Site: brandenburg
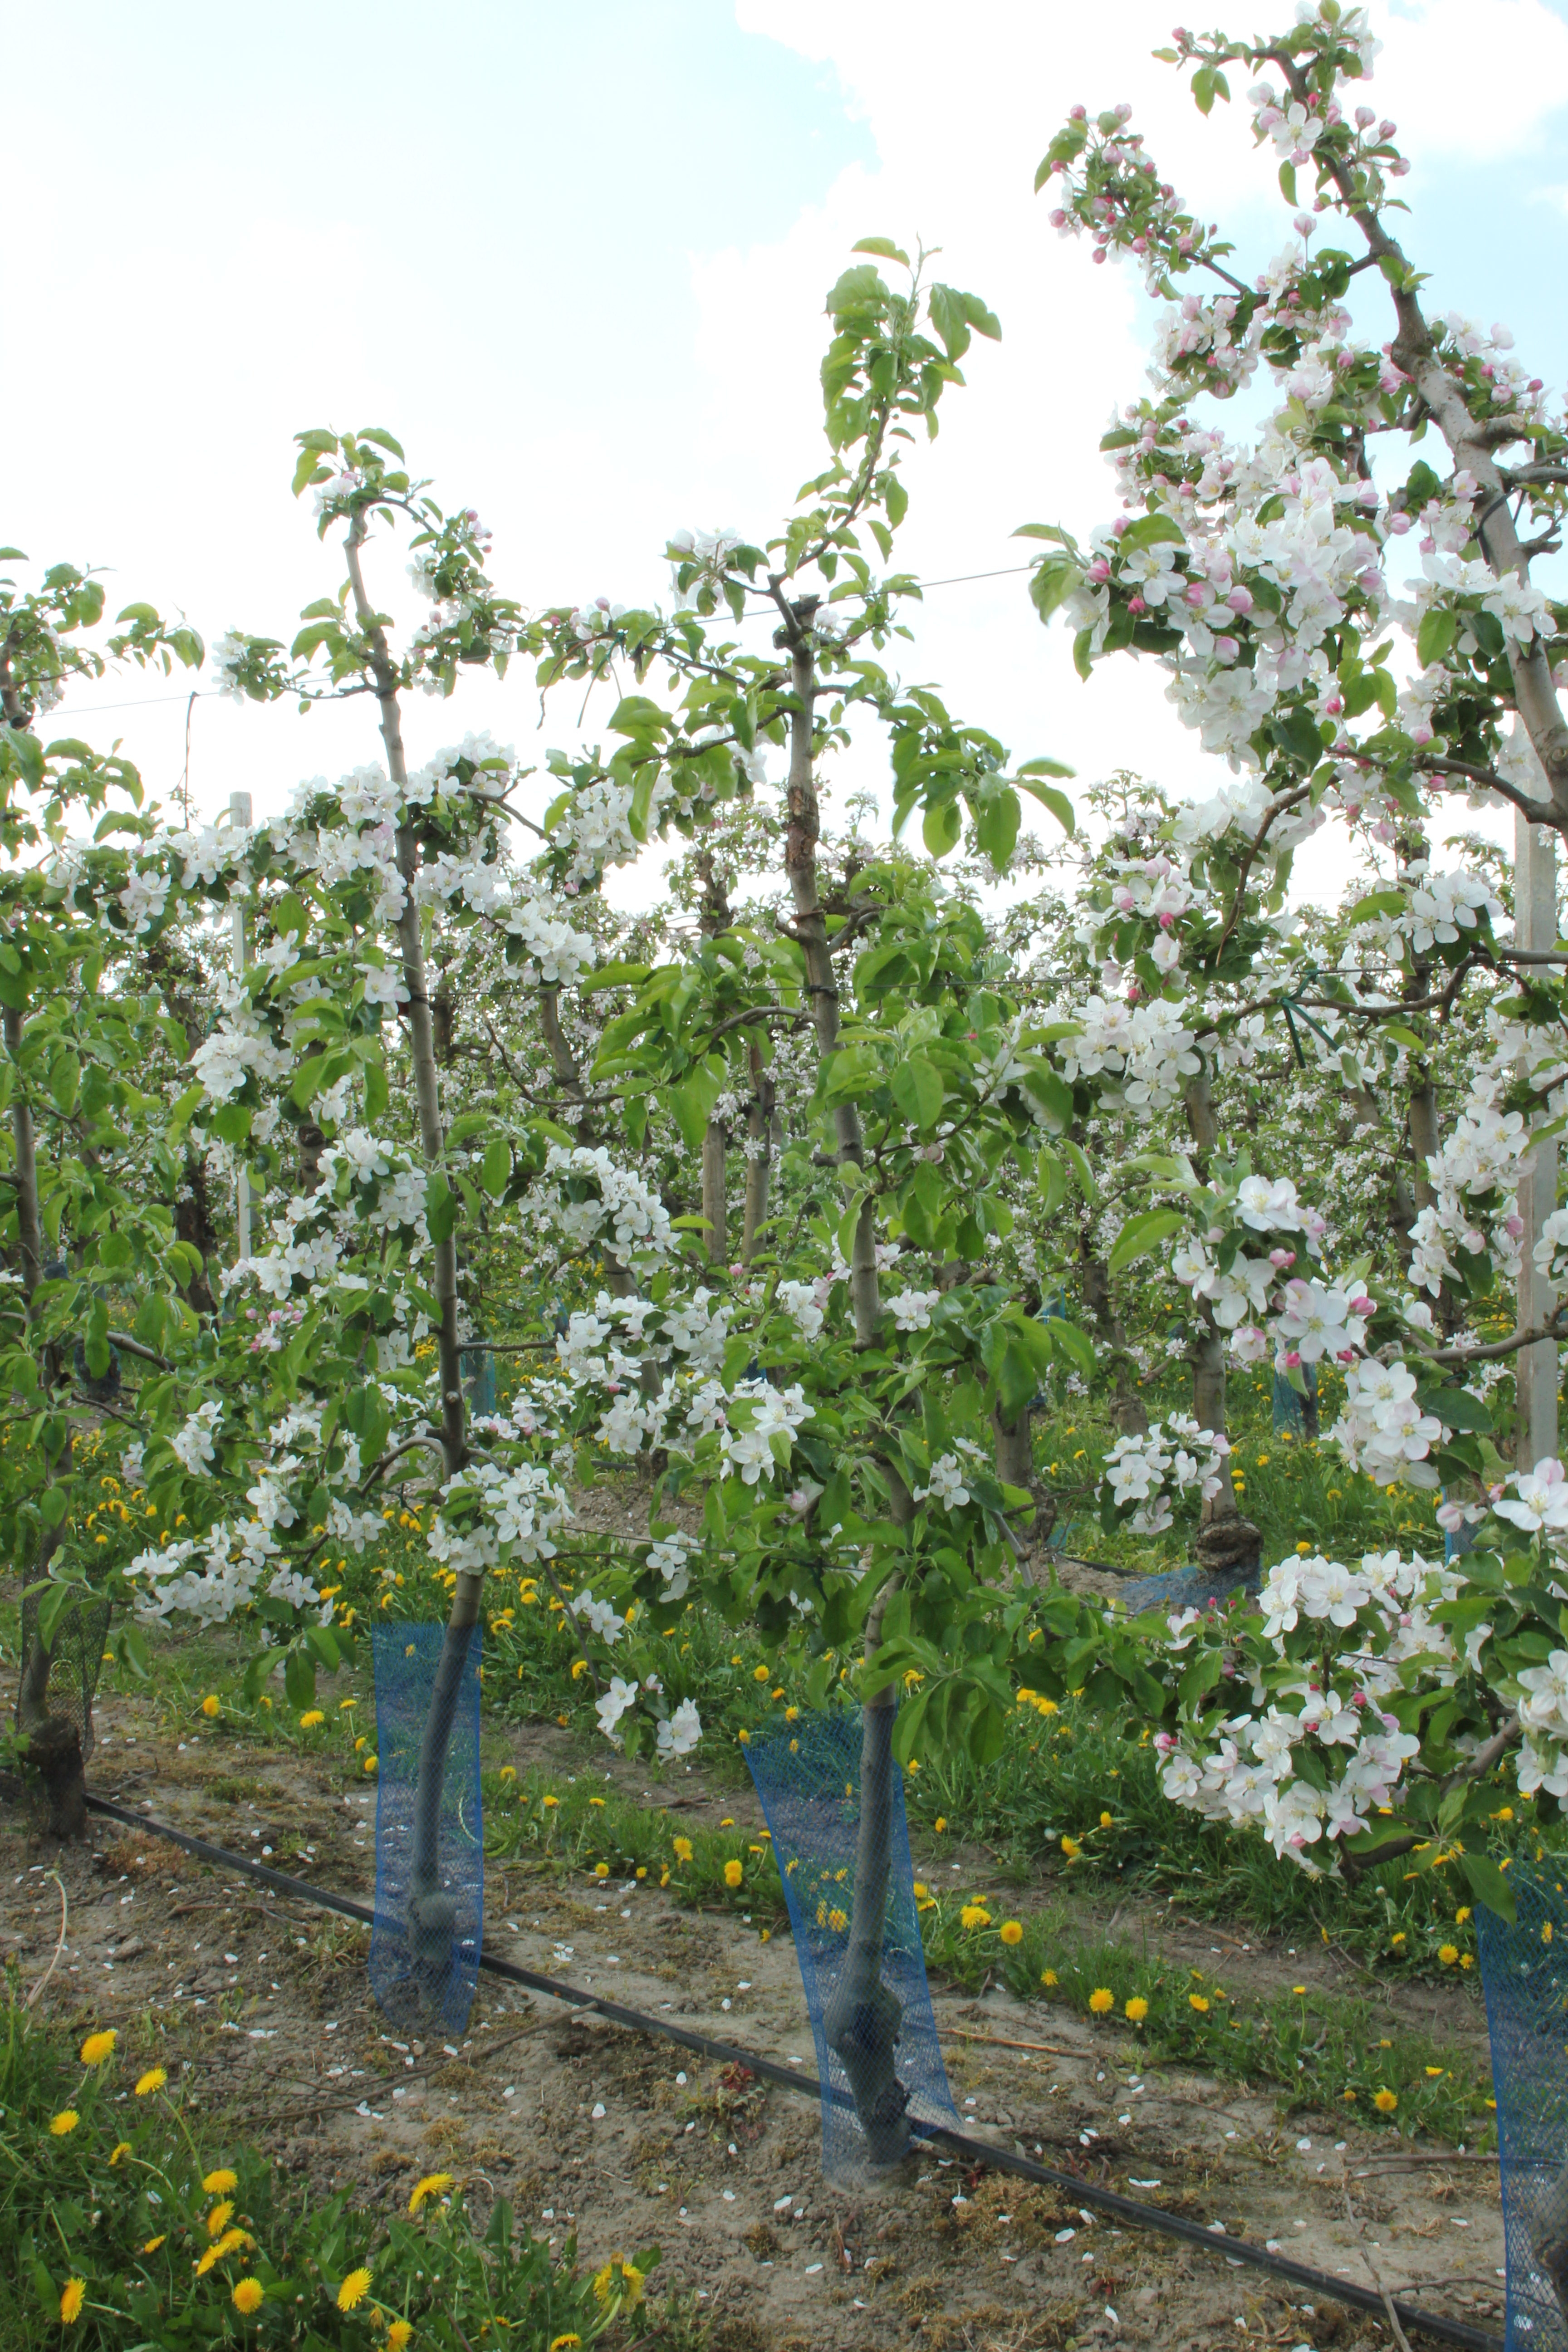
Growth stage (BBCH 65): Flowering